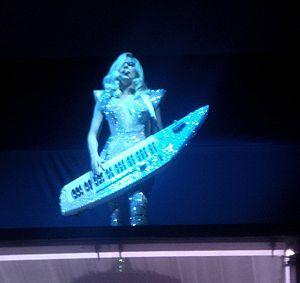
Just Dance est le premier single de l’artiste américaine Lady Gaga. La chanson est écrite par Gaga, Akon, RedOne, qui contribue également aux chœurs, ainsi que par RedOne, qui de plus produit la piste, et est en collaboration avec Colby O'Donis. Elle sort en 2008, en tant que single ‘conducteur’ du premier album de Gaga, The Fame. La piste est écrite par Gaga en dix minutes dans un « drôle de studio ». Le morceau possède plusieurs influences R&B et lyriquement traite sur l’intoxication dans les clubs.
The Monster Ball Tour est la deuxième tournée de la chanteuse américaine Lady Gaga. La tournée a débuté le 27 novembre 2009 à Montréal, au Canada et s'est achevée le 6 mai 2011 à Mexico, au Mexique. La tournée comporte 201 dates. Il s'agit donc de la plus grosse tournée de Lady Gaga ainsi que l'une des plus grandes jamais effectuées. À noter que la tournée comporte deux versions, une première destinée aux « salles de spectacle » jouée exclusivement en Amérique du Nord et au Canada du 27 novembre 2009 au 26 janvier 2010 et une seconde destinée aux arènes et aux stades jouée partout dans le monde du 18 février 2010 jusqu'à la fin de la tournée le 6 mai 2011 au Mexique. Cette seconde version comporte une toute nouvelle mise en scène, de plus, de nouveaux Interludes, des décors, une avancée dans la fosse de plusieurs mètres et une scène quatre fois plus grande que la première version ont été rajoutés. Gaga déclare à ce sujet : « Le premier Monster Ball Tour n'était pas bon, alors je l'ai tout simplement jeté à la poubelle. »